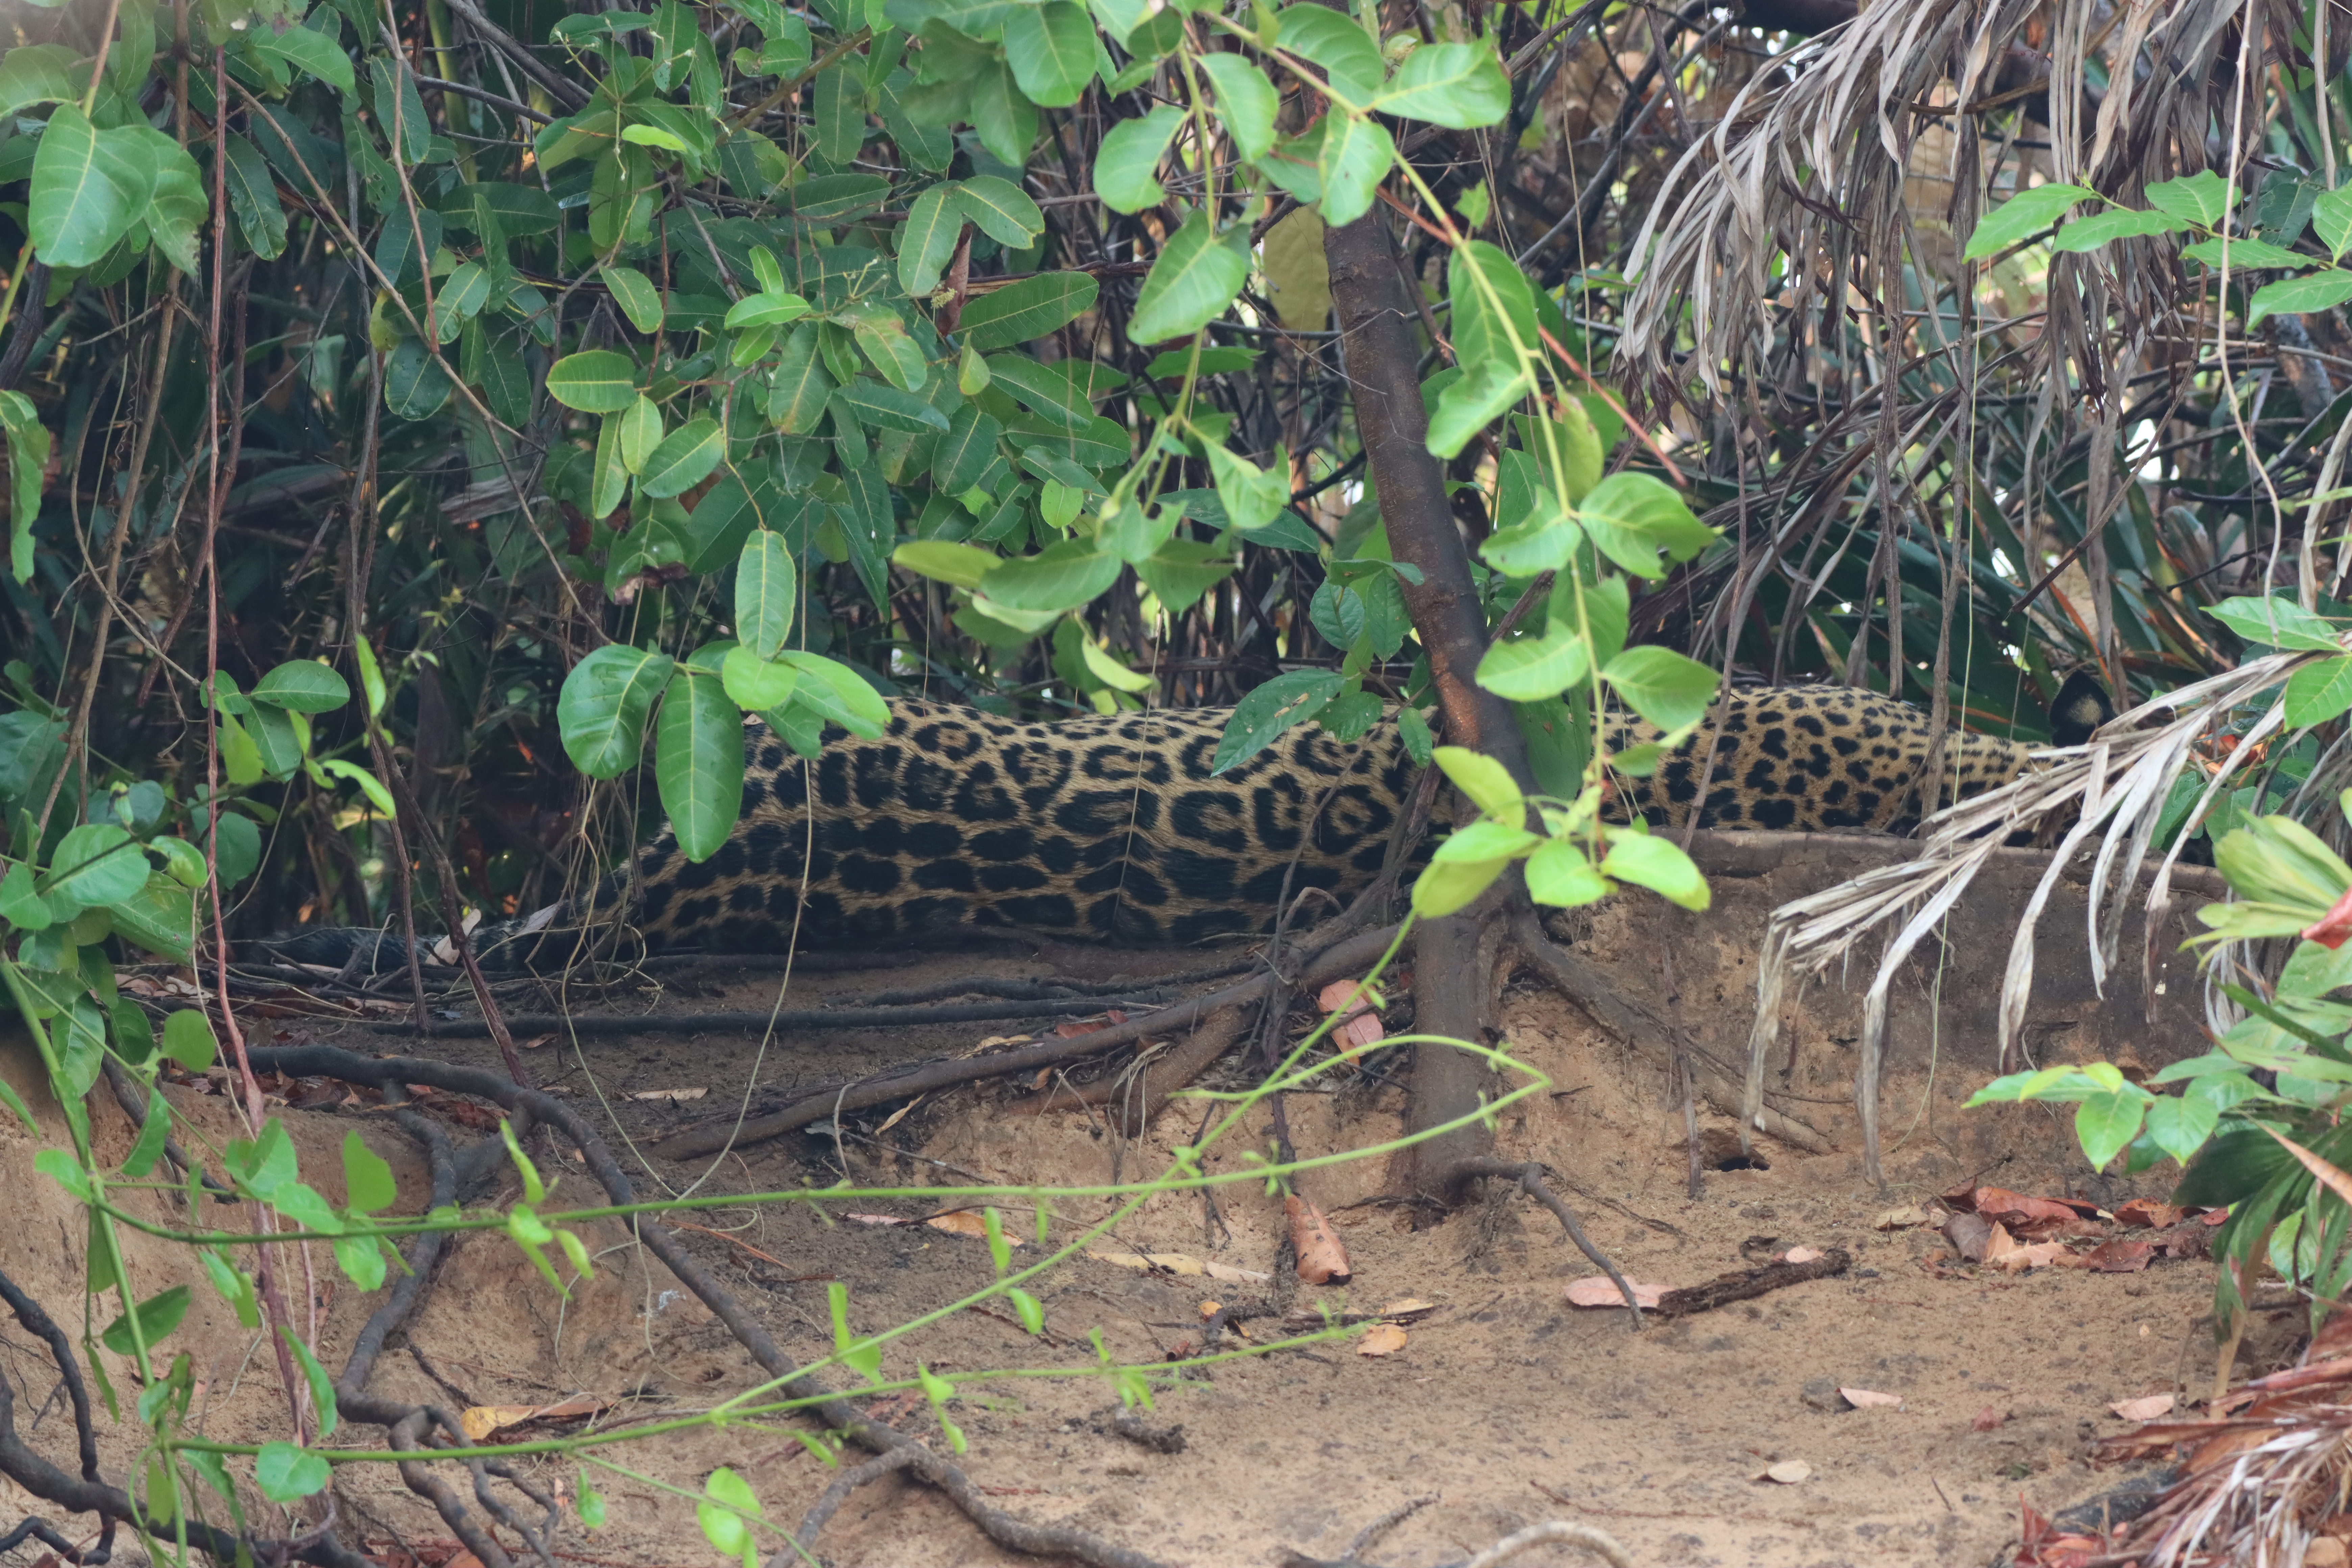
Jaguar: Saseka